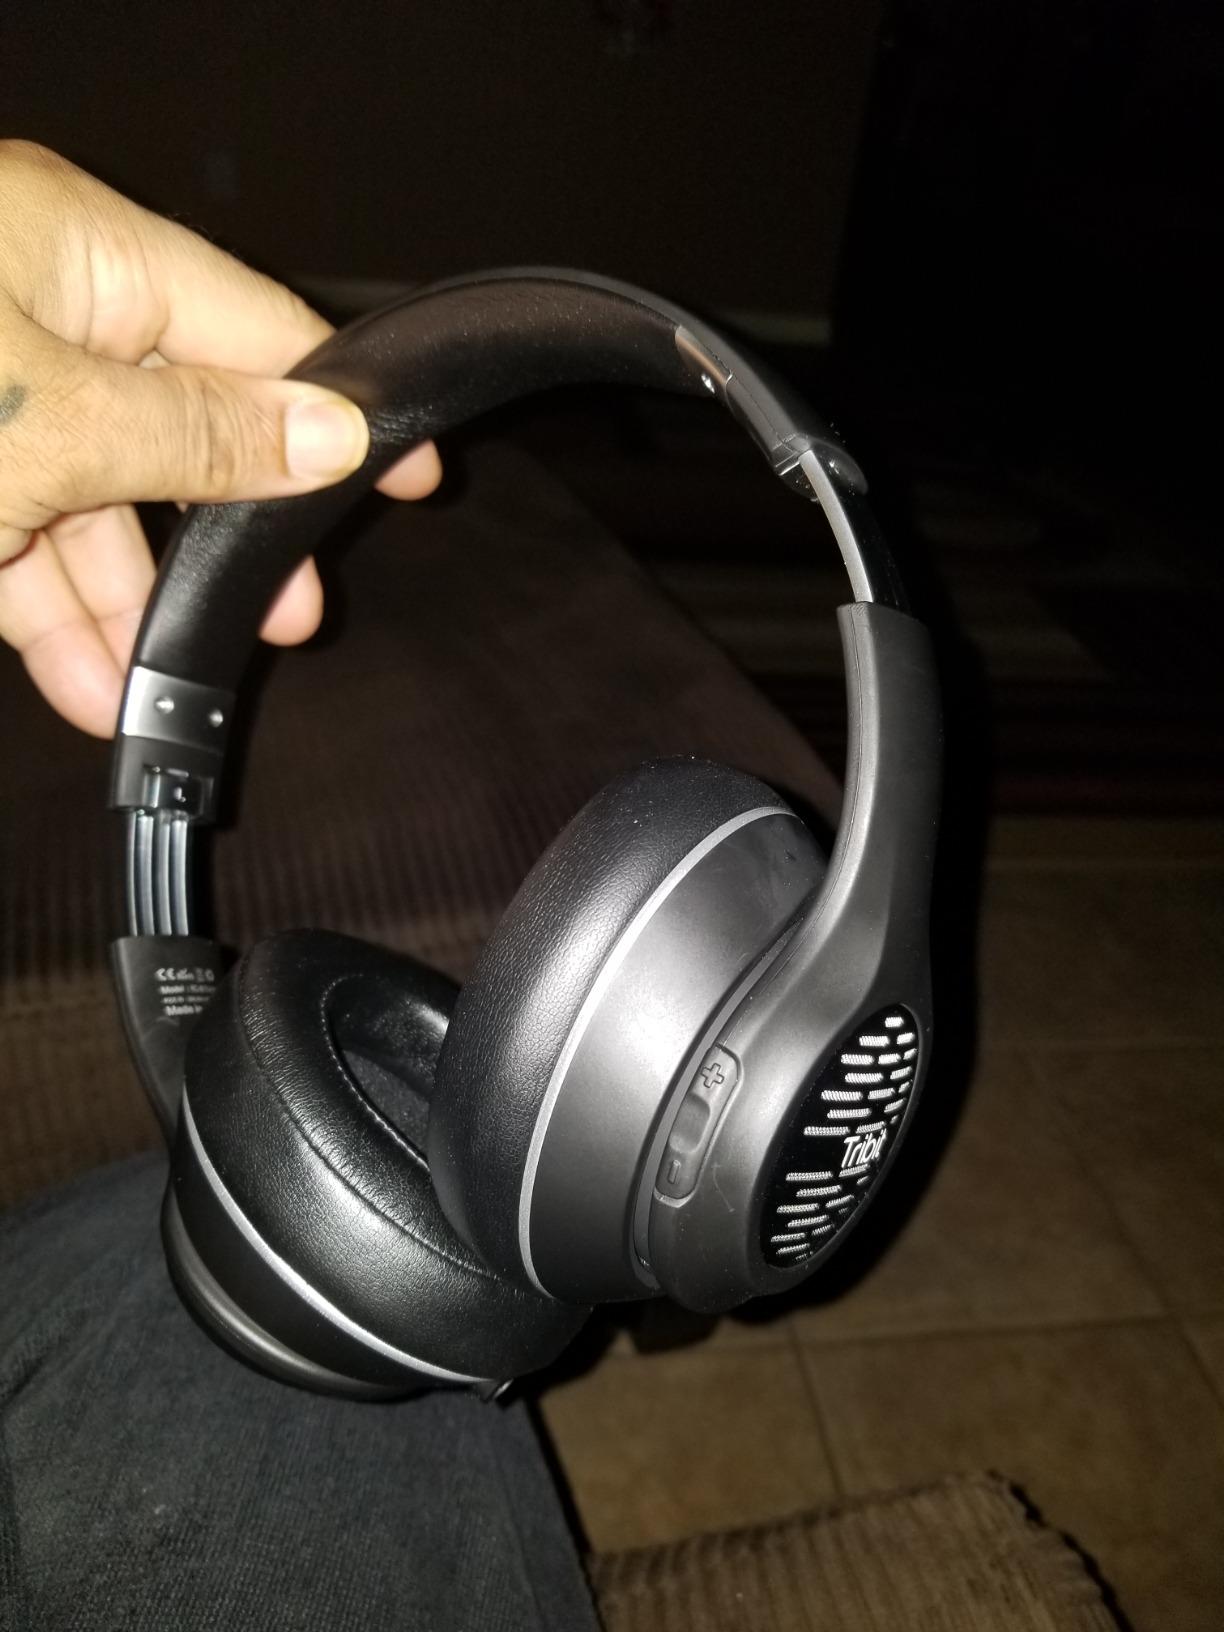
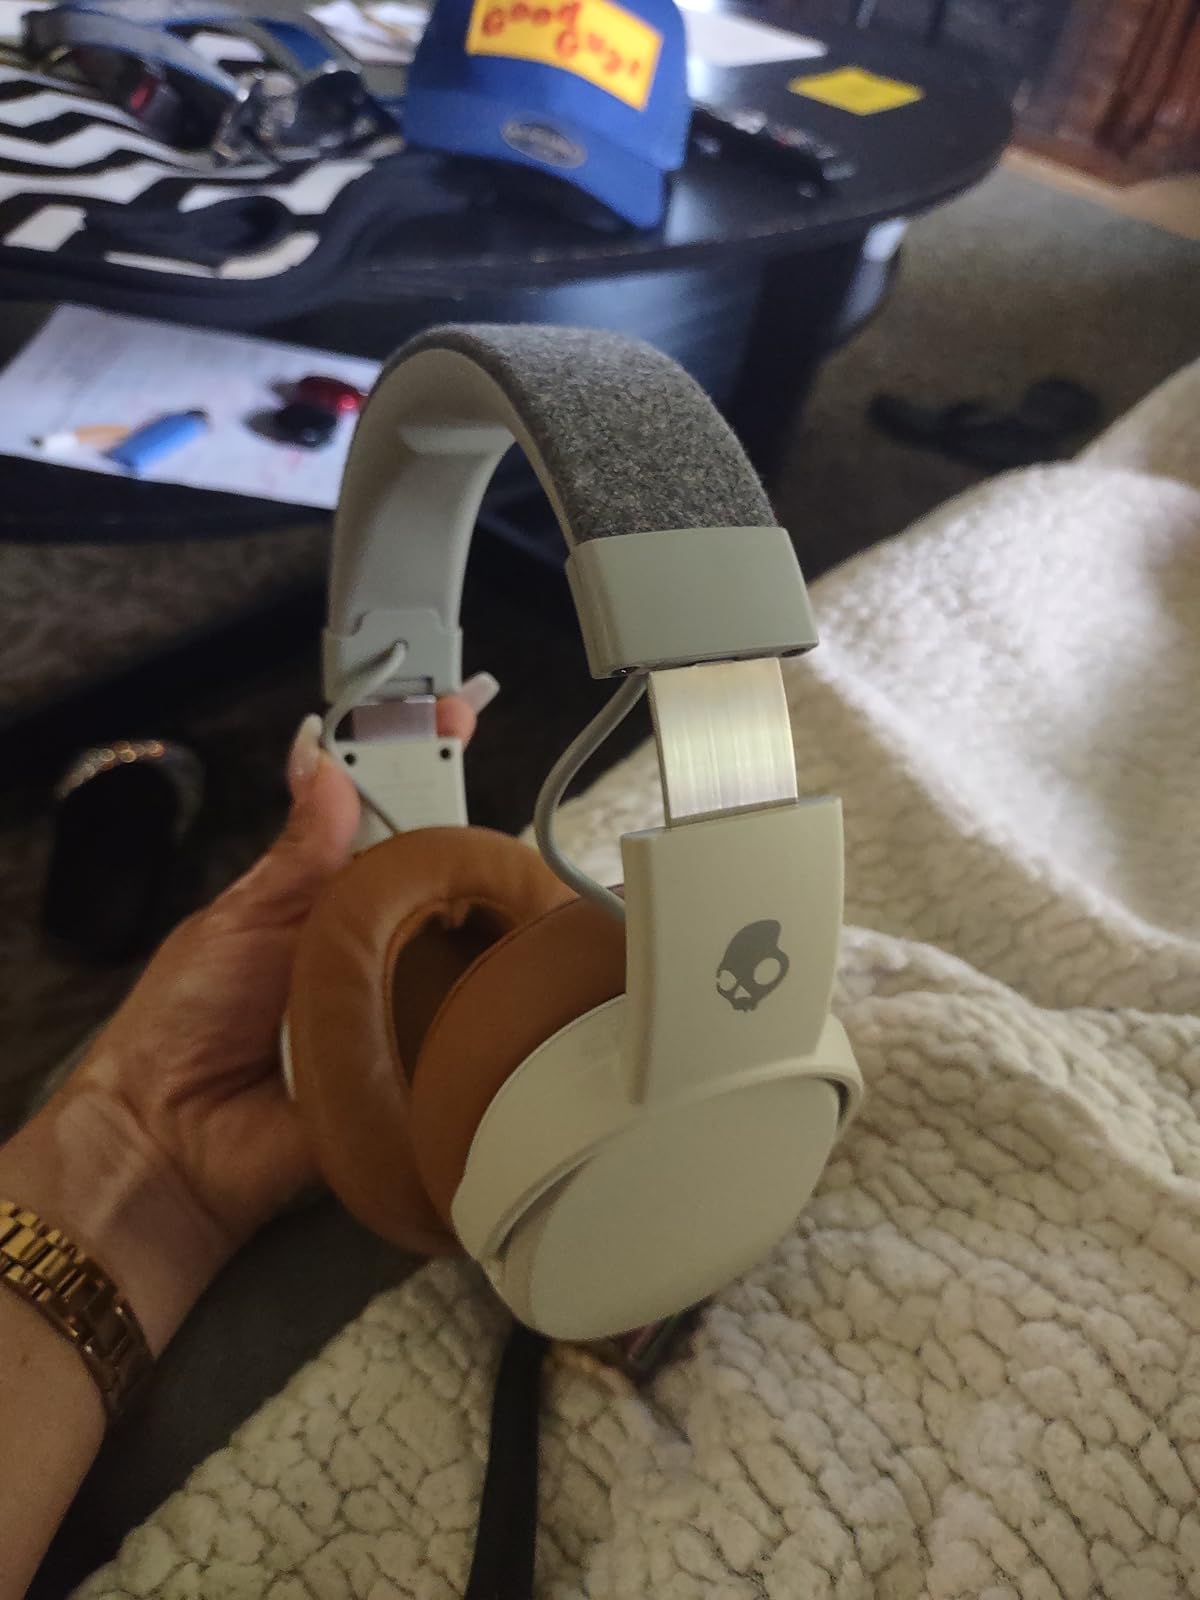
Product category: headphones
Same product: no